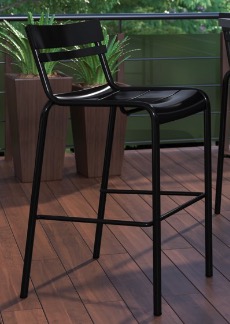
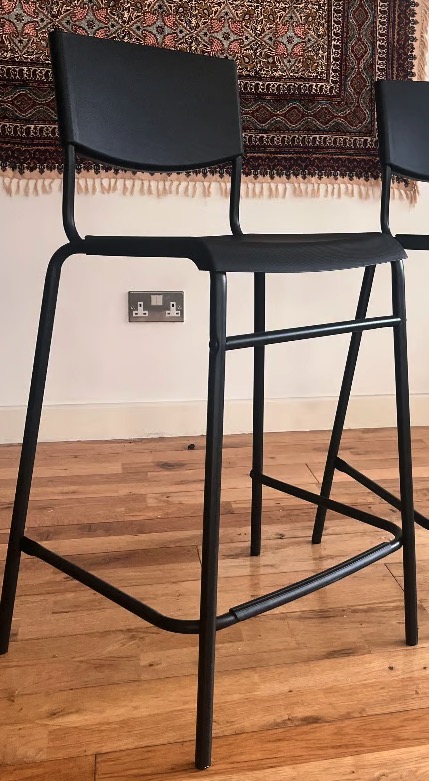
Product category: stool
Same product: no